Butler's Rangers

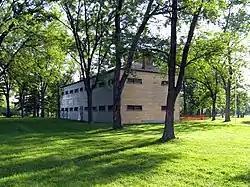
Butler's Barracks in Niagara-on-the-Lake

Butler's Rangers were disbanded in June 1784, and its veterans were given land grants in the Nassau District, now the Niagara region of Ontario, as a reward for their services to the British Crown. In 1788 the Nassau Militia was formed with John Butler as its Commander, filling its ranks with the demobilized officers and men of Butler's Rangers. In 1792 the county of Lincoln was formed and the name of the militia was changed to Lincoln Militia by 1793. The Lincoln Militia saw extensive fighting during the War of 1812 (1812–1815).